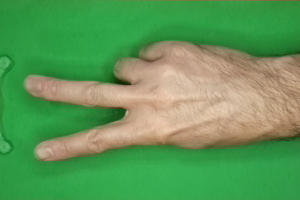
Label: scissors